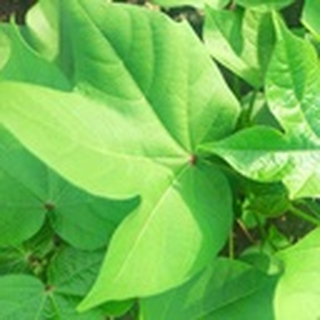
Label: healthy_cotton